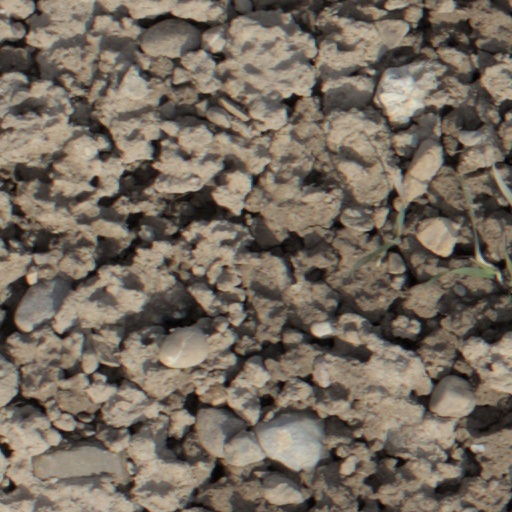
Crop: wheat